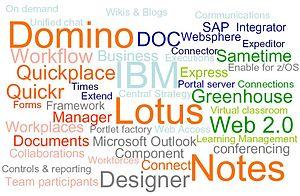
Lotus Software est un éditeur de logiciel américain dont le siège social se situe à Cambridge dans le Massachusetts.